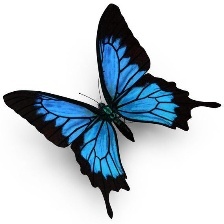
Species: ULYSES